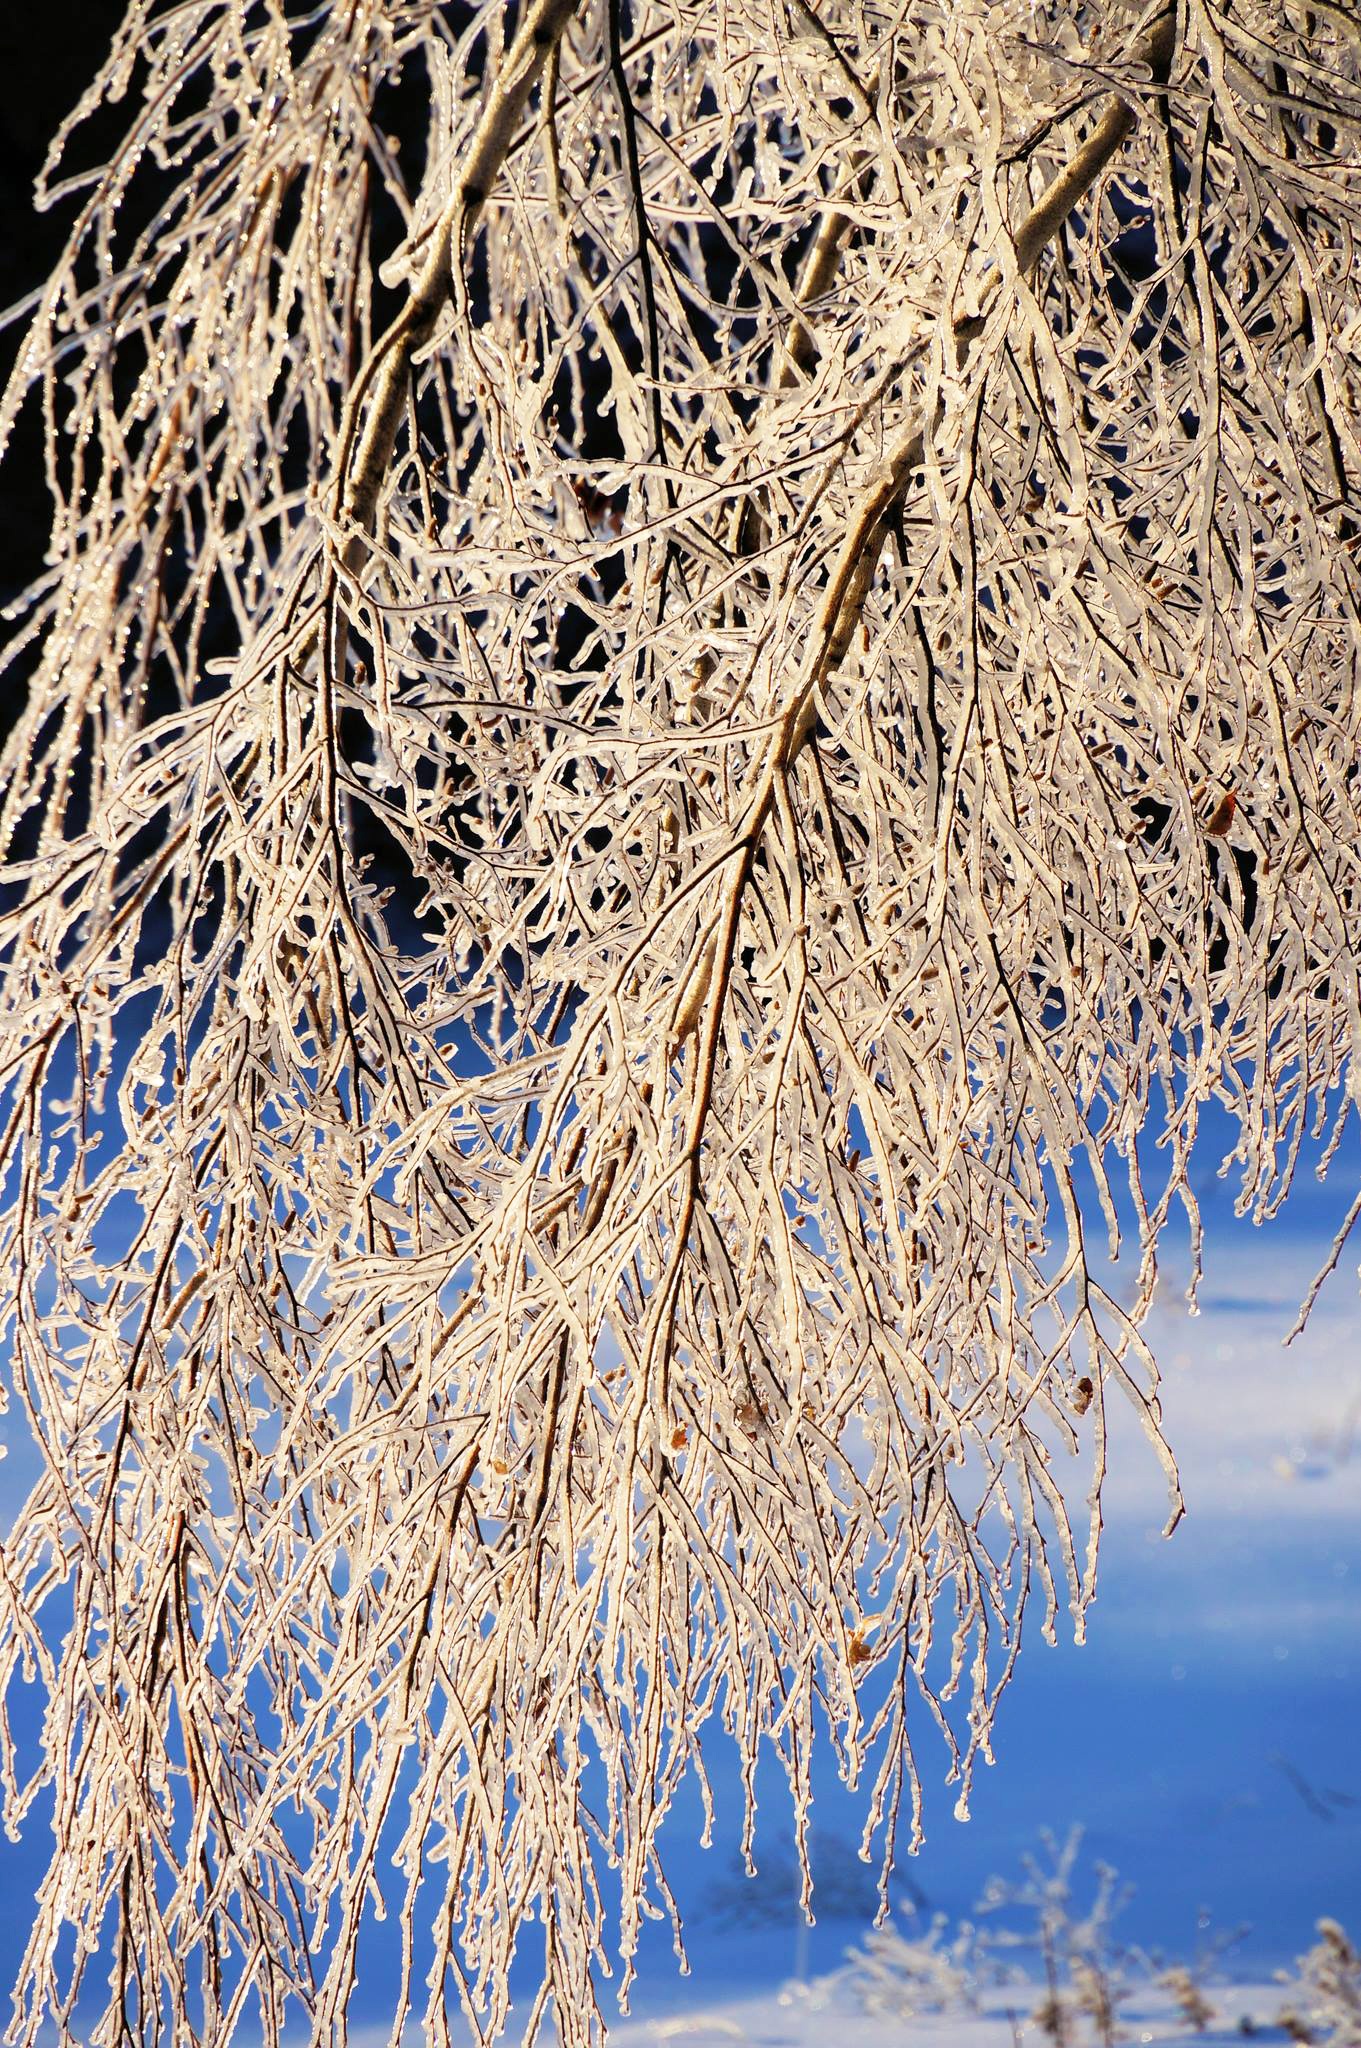
tree, branch, snow, winter, plant, flower, frost, ice, season, twig, freezing, grass family, woody plant